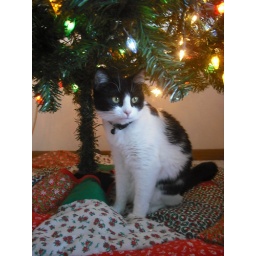
kitty under the tree